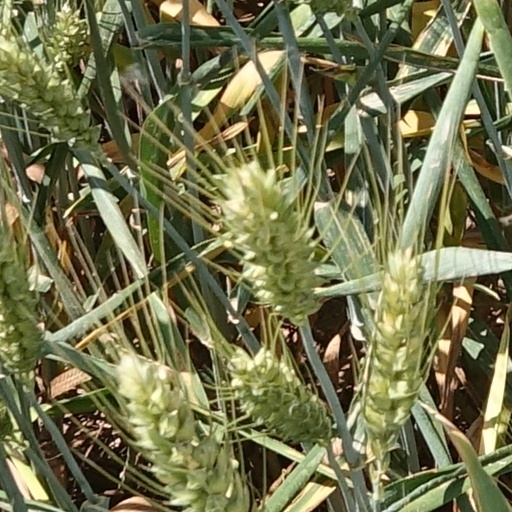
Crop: wheat